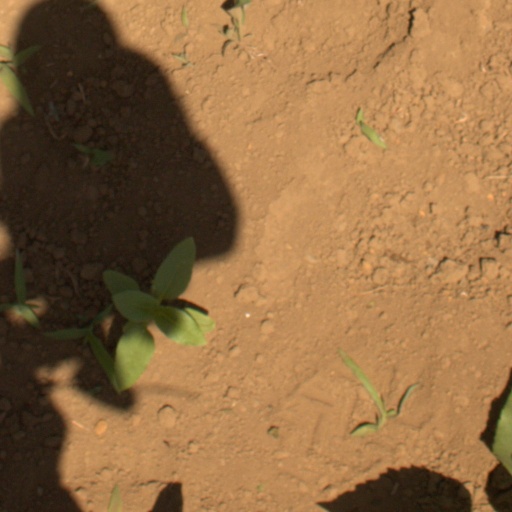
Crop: Jerusalem artichoke